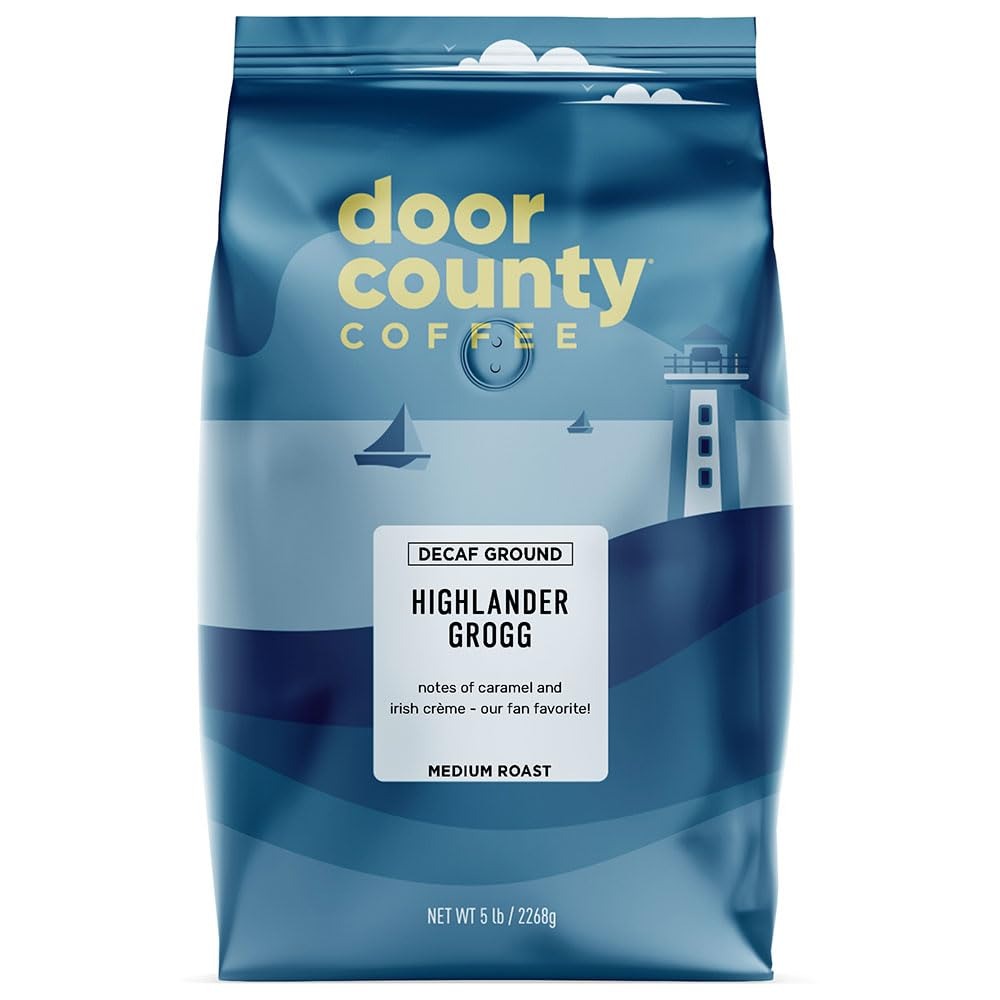
Item Name: Door County Coffee Highlander Grogg DECAF Flavored Coffee Ground | 5 lb Bag | Flavored Ground Medium Roast | 100% Specialty Arabica | Gourmet | Irish Crème & Caramel
Bullet Point 1: OUR FAN FAVORITE The perfect combination – Irish crème and caramel collide in this medium roast coffee for the ultimate treat
Bullet Point 2: COFFEE STOCK-UP: Each ground 5 lb. bag makes about 53 perfect 10-12 cup pots of flavored gourmet coffee
Bullet Point 3: TOP SOURCED: We use only Specialty Class 1 Arabica coffee beans to make this flavored coffee ground medium roast, the top 2% of the coffee beans grown in the world!
Bullet Point 4: AIR ROASTED: Located in Door County, Wisconsin, Door County Coffee is a small, family-owned business, roasting every coffee bean to perfection, and to the same degree every single time and using Hot Air Roasting in Fluidized Air Bed Roasters. This specialized and unique process suspends the beans in hot air to be sure they are moving at all times and roast evenly
Bullet Point 5: GUILT FREE TREAT: All of our specialty coffees can be enjoyed guilt-free. They are keto friendly with no dairy or gluten and contain 0 grams of sugar, fat, and carbs per 6 oz serving!!
Bullet Point 6: READY TO BREW: No matter how you brew it, our coffee is perfectly ground to be ideal for a variety of coffee brewing methods, including traditional drip brewer, french press, or cold brew.
Value: 80.0
Unit: Ounce

Price: 84.99